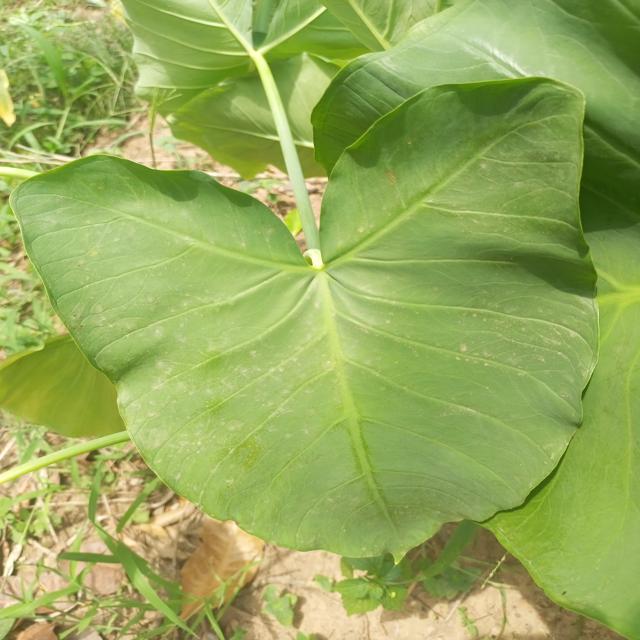
Label: Healthy